Duane Reade

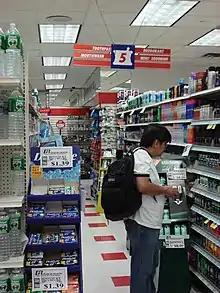
A shopper in an aisle at a Duane Reade store in Manhattan's Penn Station, June 2007

Duane Reade and its executives have been involved in various disputes over its business practices with federal and local governments and labor unions.